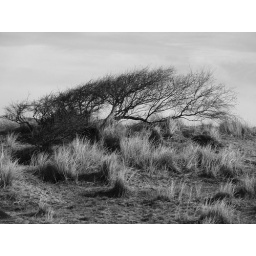
Birch tree deformed by years of wind. Winterton Dunes, Norfolk. 27th Feb 2011 Best on the black background.